Fraktur (folk art)

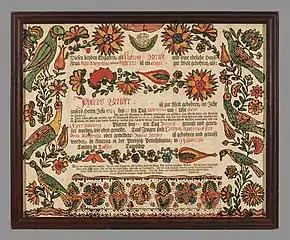
Fraktur birth and baptismal certificate (Geburts und Taufschein) of Johanes Bender by Johann Heinrich Otto

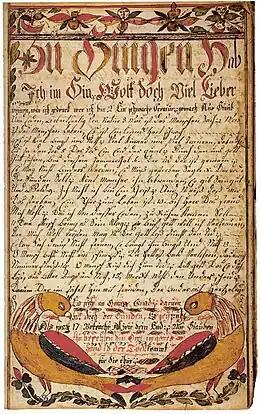
A religious poem produced in Bucks County, PA in 1785

Other artists of note include Jacob Strickler, from the Shenandoah Valley of Virginia, and Anna Weber, an Ontario resident and one of a few fraktur artists active in Canada. Anonymous artists whose work is recognized include the Cross-Legged Angel Artist, the Ehre Vater Artist, and the Sussel-Washington Artist. Stylistically related work was produced by Ludwig Denig.